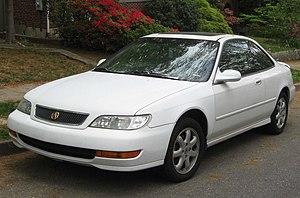
L'Acura CL est un coupé conçu par Honda et fabriqué par Acura de 1996 à 2003 aux États-Unis.